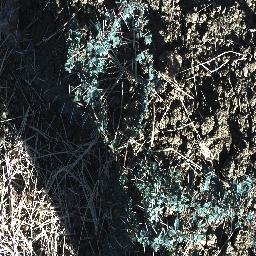
Label: prickly_acacia